12–6 elbow

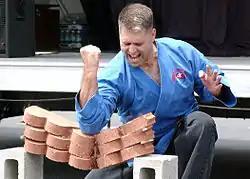

McCarthy argued that the rules already prohibited strikes to the back of the head and questioned if it was just the 12–6 elbow strike that was the problem. Following this discussion, Nick Lembo wrote the Unified Rules, including a rule prohibiting downward elbow strikes. McCarthy felt that Lembo wrote the rule relating to downward elbow strikes "poorly" as he felt the definition was broad and left the rule open to interpretation. Pride eventually did not adopt the Unified Rules; however, their ruleset prohibited any elbow strikes to the head. Eventually the rule on 12–6 elbows meant that very few fighters attempted them, which could also be attributed to the fact that it is difficult for fighters to get into a position where they could use them.